Fill line

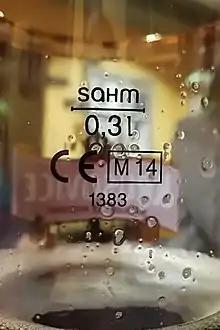
A fill line on a Czech beer glass. The fill line is accompanied by the manufacturer (Sahm), the volume (0.3 litres), a CE marking, year (2014), and a code indicating the supervising body (1383).

Each of the European Union member states had a variety of weights and measures acts regarding legal metrology for all measuring devices used in commerce, including drinkware. As part of the EU's 2004 Measuring Instruments Directive (2004/22/EC), these were harmonised. The transitional period ended on 30 October 2016, meaning all drinkware produced or sold in the EU or Switzerland after this date must conform to the EU directive.